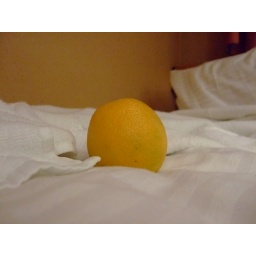
orange with towel in bed